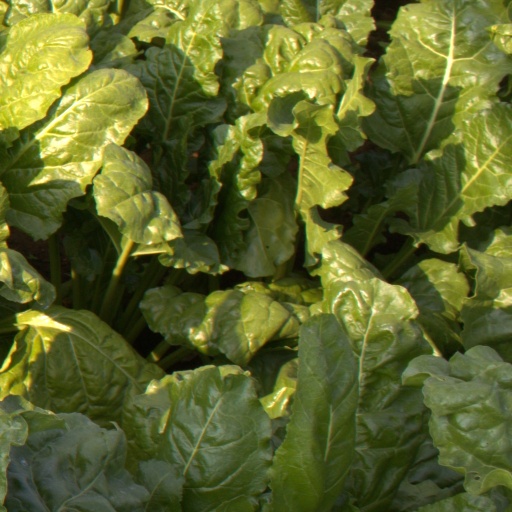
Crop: sugar beet